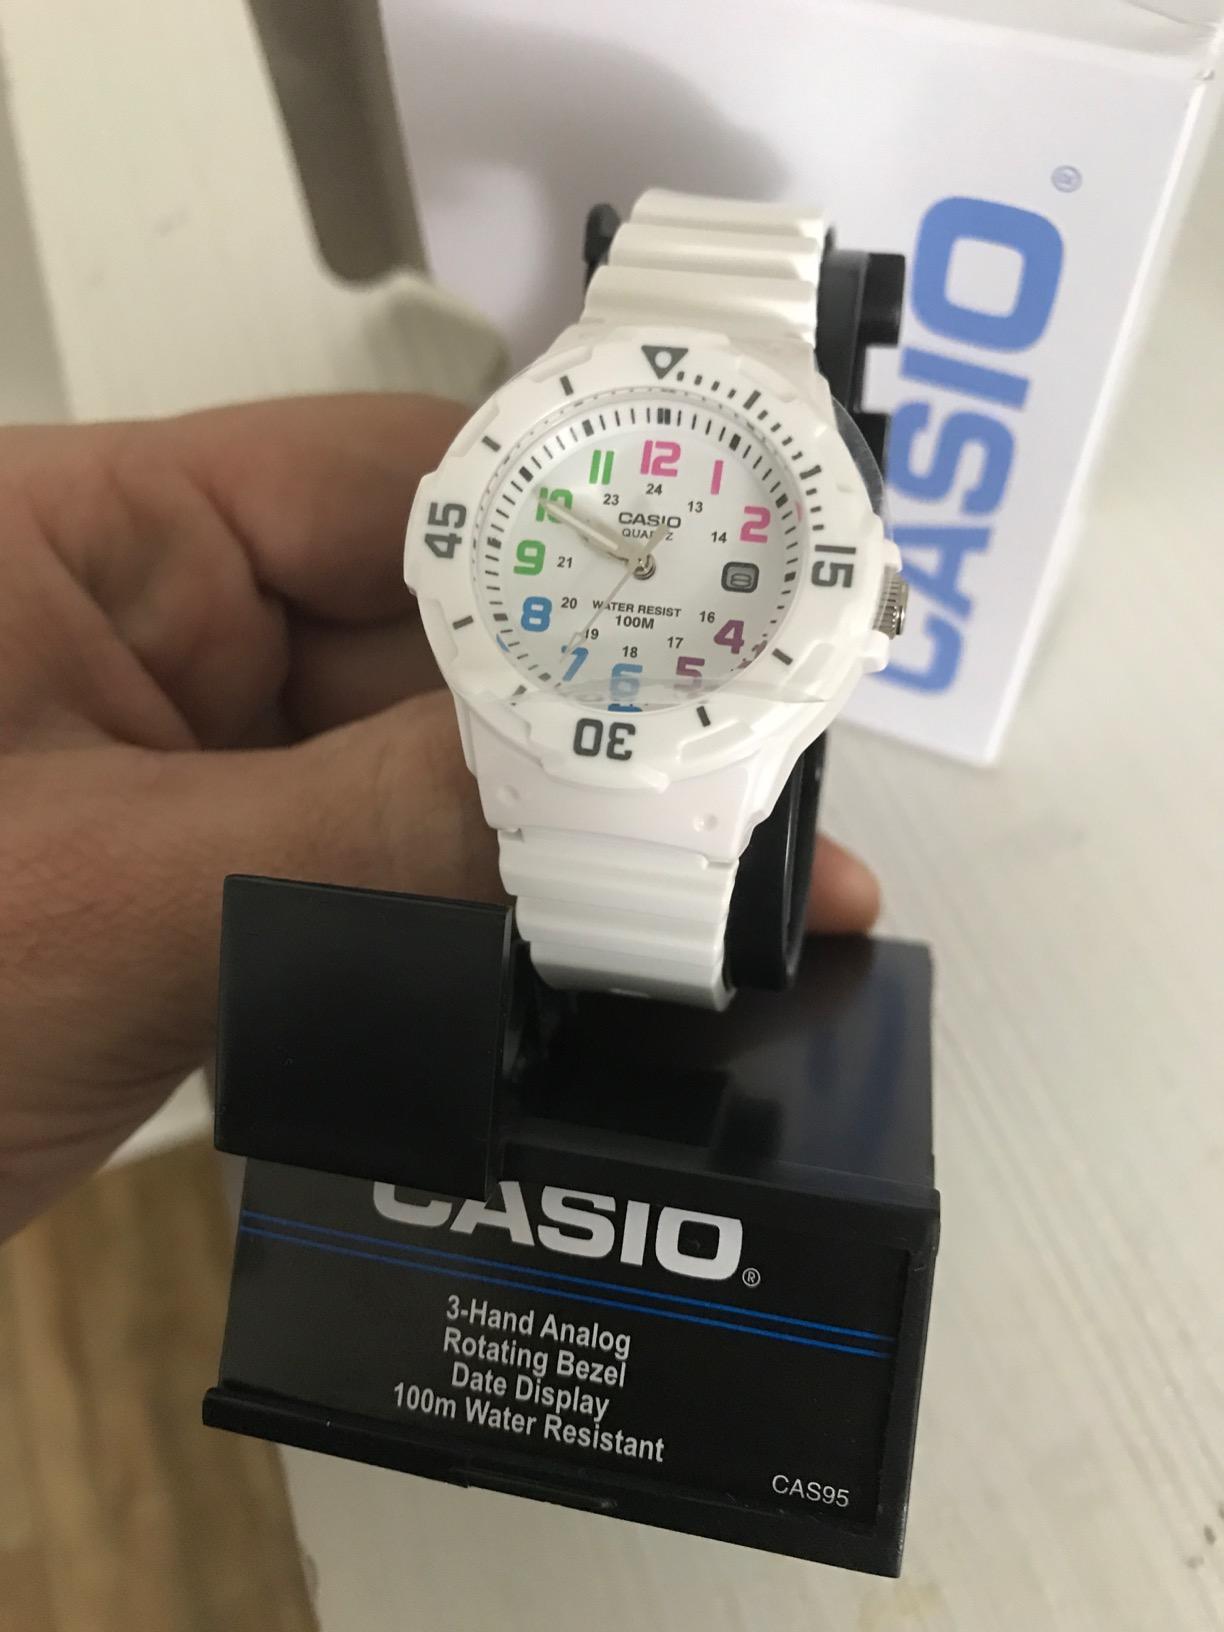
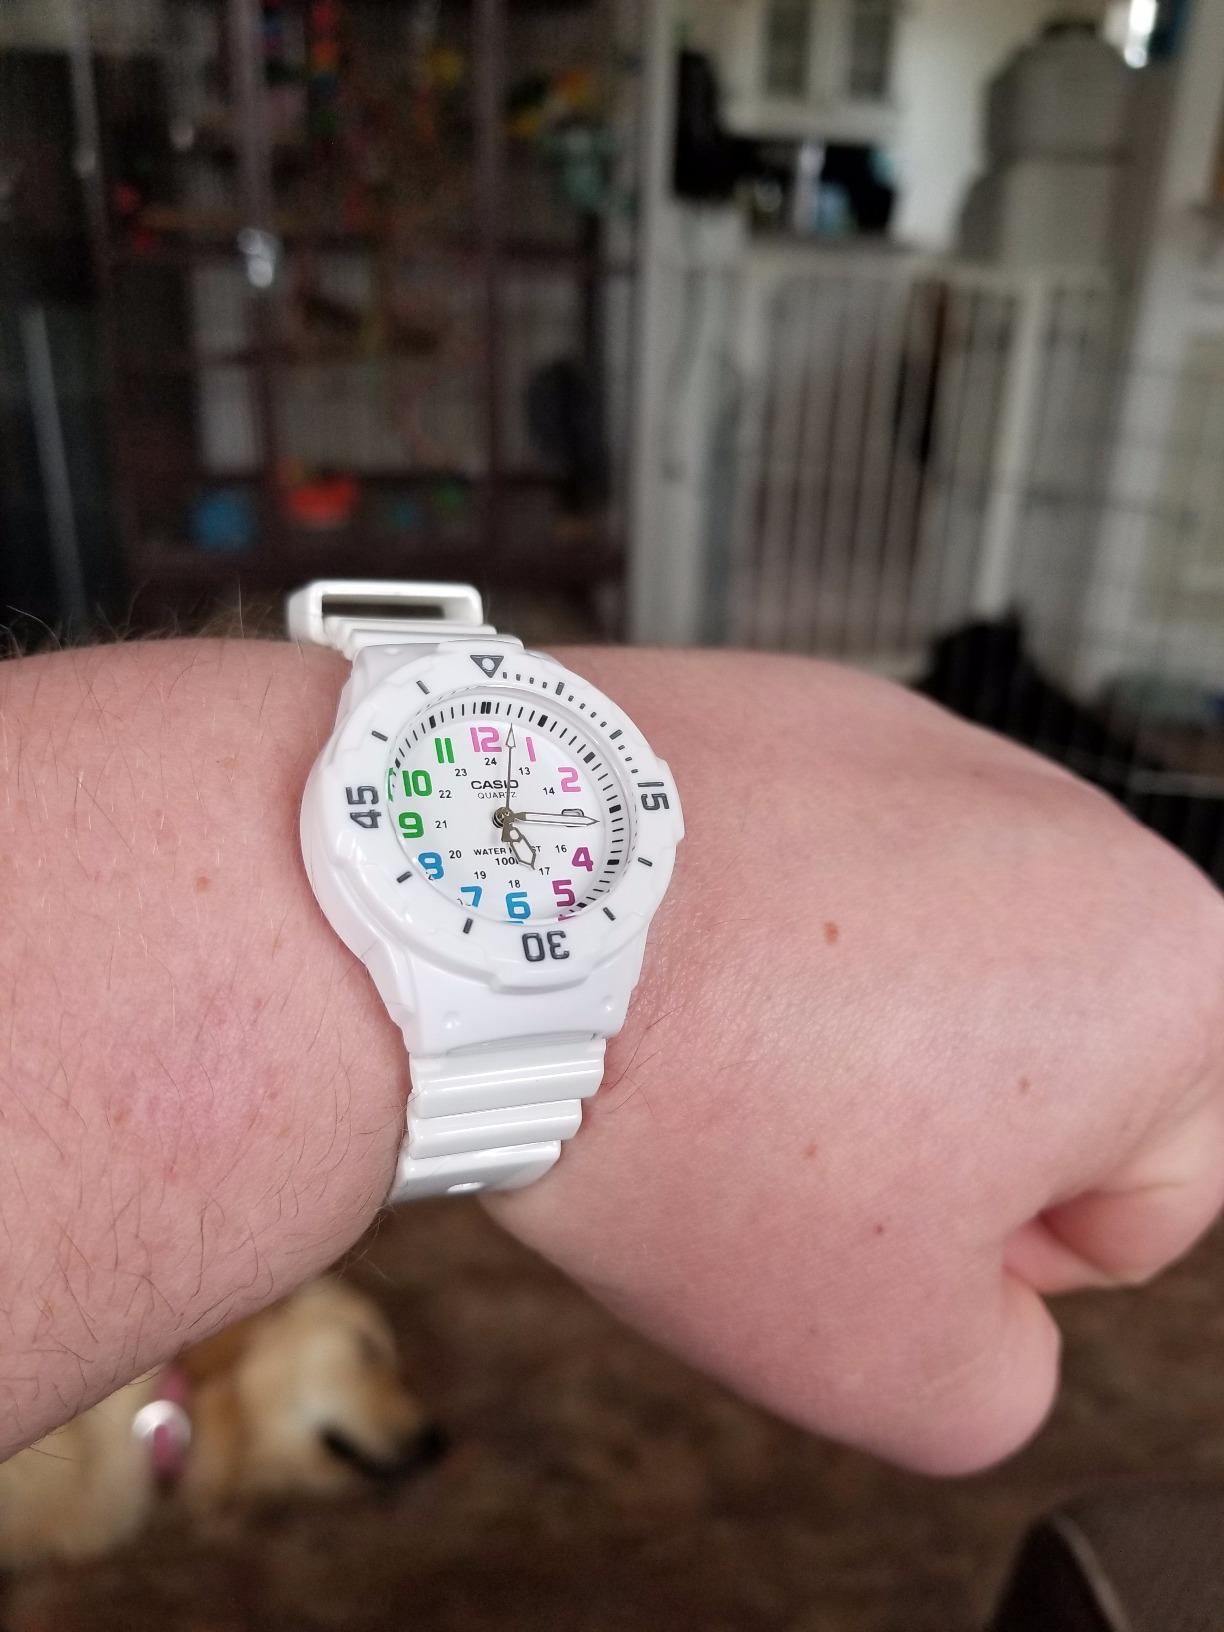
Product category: accessories_watch
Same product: yes